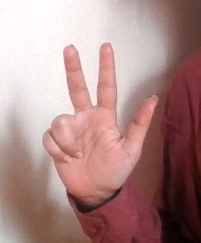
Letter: al